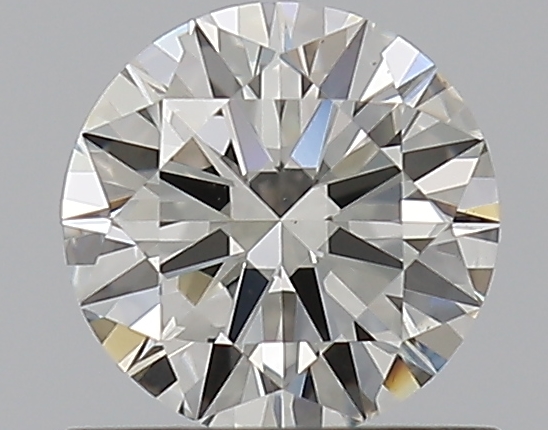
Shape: round
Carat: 0.6
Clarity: VS1
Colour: J
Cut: EX
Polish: EX
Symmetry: EX
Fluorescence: N
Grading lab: GIA
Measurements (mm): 5.45 x 5.47 x 3.26